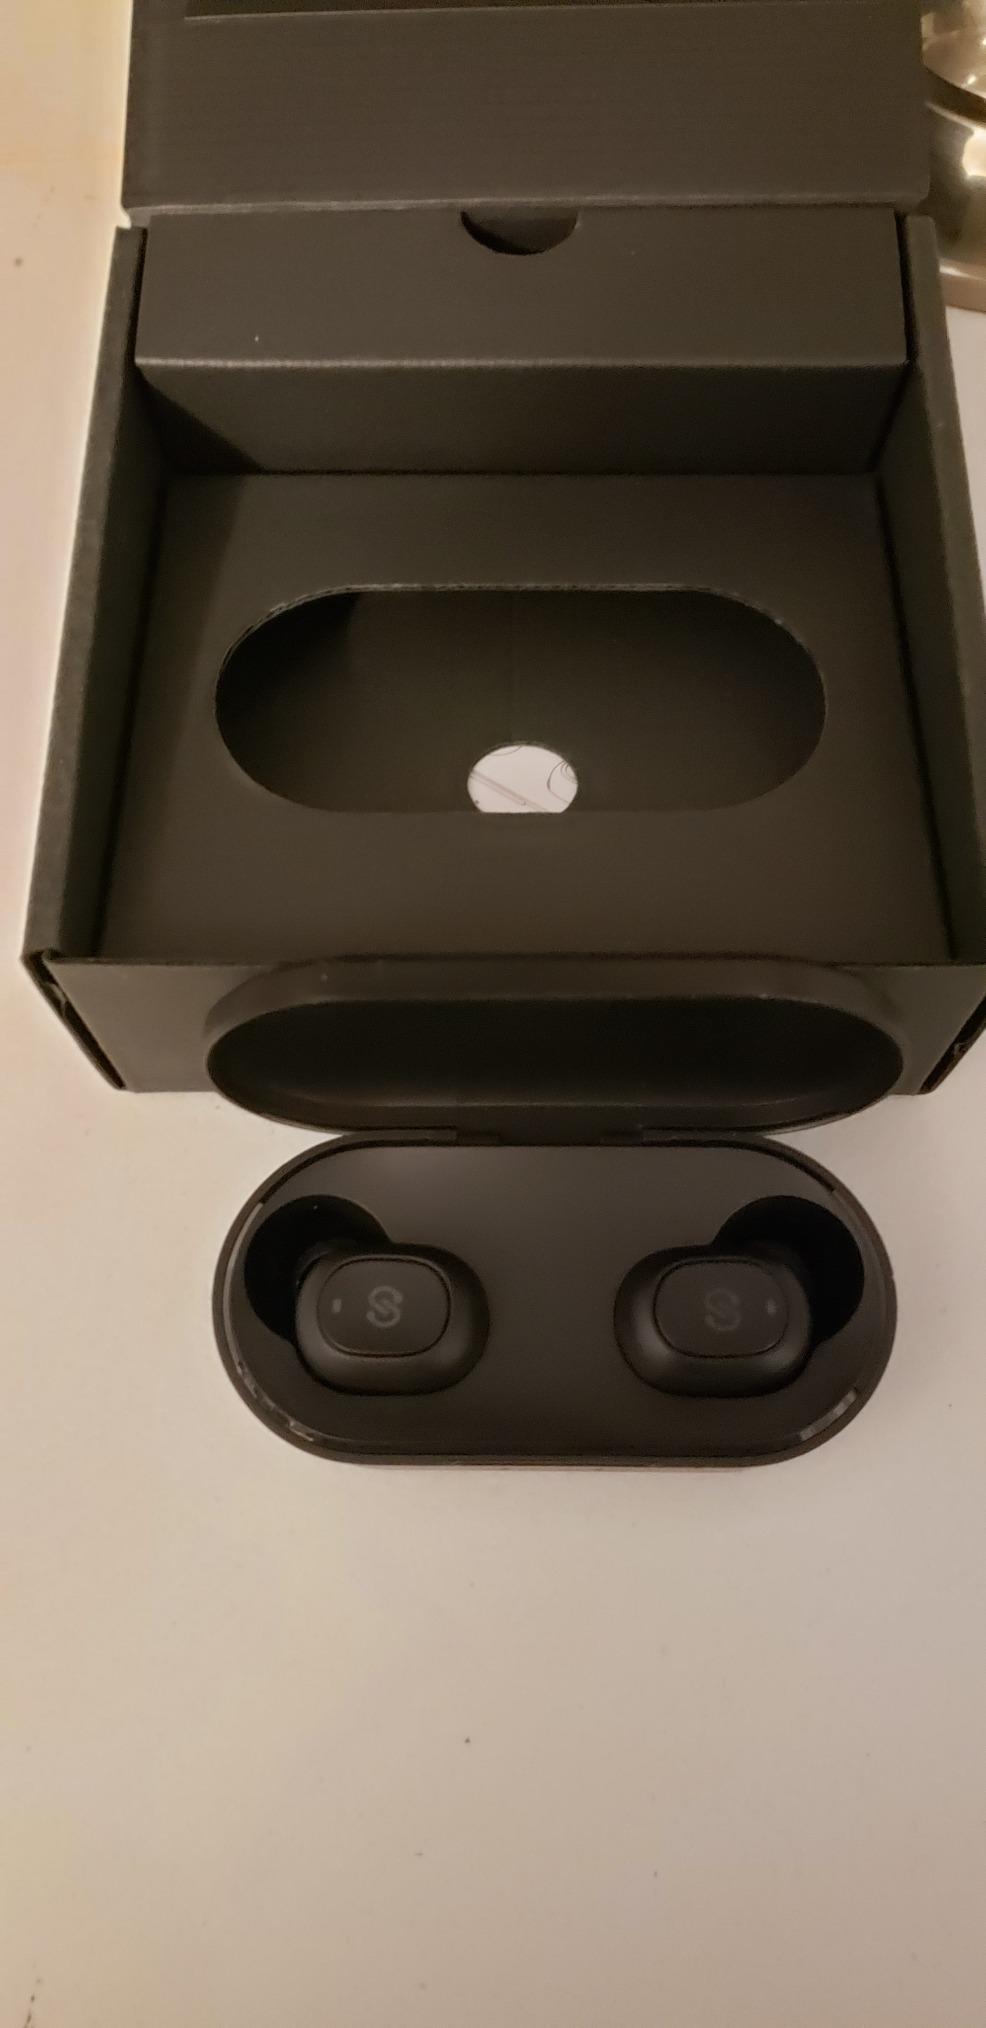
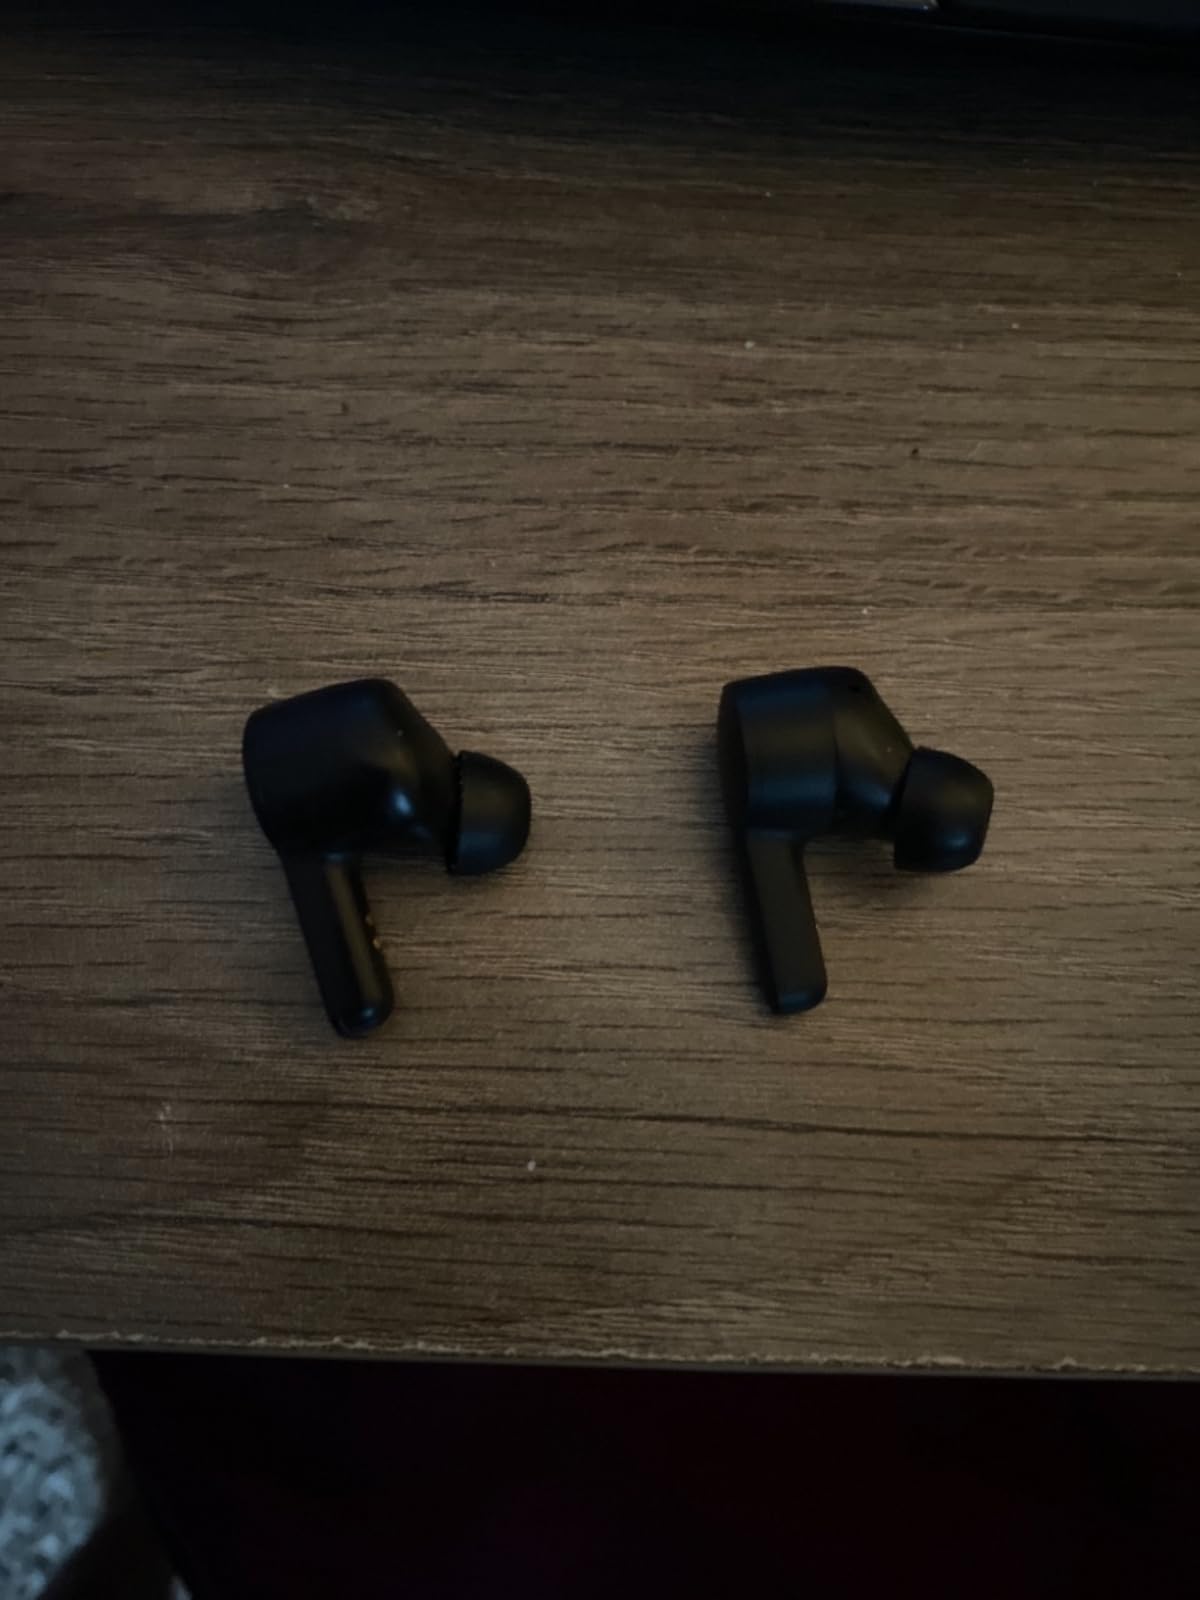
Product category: earbuds
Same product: no